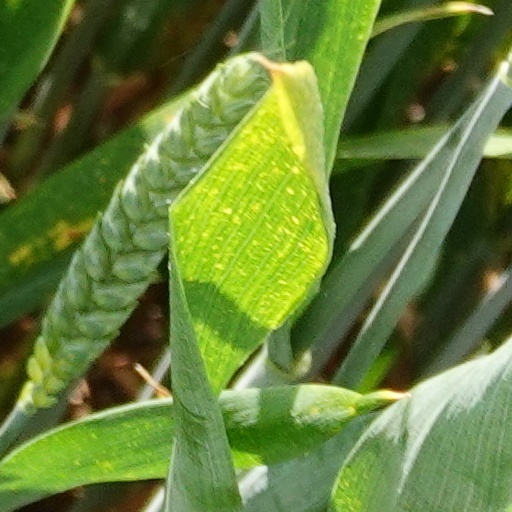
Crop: wheat